55th International Film Festival of India

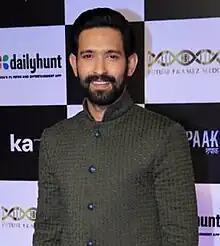
Vikrant Massey Recipient of Indian Film Personality of the Year Award

The Feature Film Jury is headed by Film Director, Actor and Screenwriter Chandra Prakash Dwivedi. The Feature Jury constituted of twelve Members collectively representing the diverse Indian film fraternity.